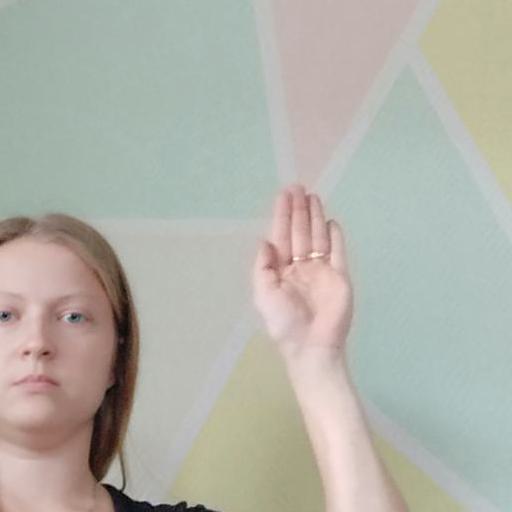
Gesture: stop